Ba'athist Syria

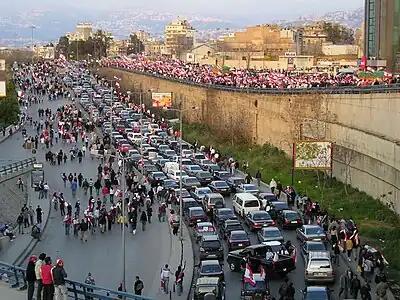
Cedar Revolution demonstrators in Lebanon, marching against Assad regime's military occupation in Lebanon after the killing of Rafic Hariri

On 23 February 1966, the neo-Ba'athist Military Committee carried out an intra-party rebellion against the Ba'athist Old Guard (Aflaq and Bitar), imprisoned President Amin al-Hafiz and designated a regionalist, civilian Ba'ath government on 1 March. Although Nureddin al-Atassi became the formal head of state, Salah Jadid was Syria's effective ruler from 1966 until November 1970, when he was deposed by Hafez al-Assad, who at the time was Minister of Defense.